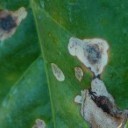
Label: Miner